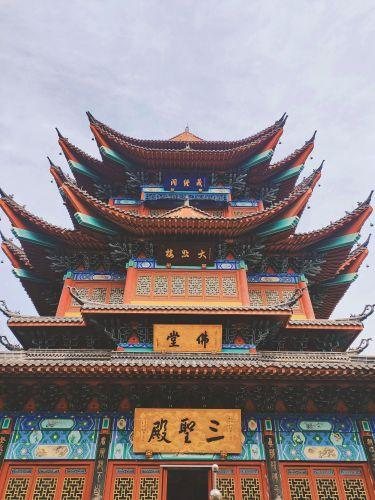
地标名称：复兴寺
所在城市：杭州市·萧山区